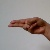
The image shows a hand gesture representing the letter 'H' in Indian Sign Language.